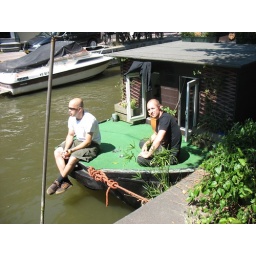
Our neighbour, Chop, who lives in the house boat across from us.